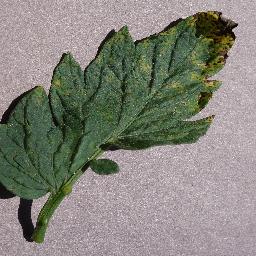
Label: Tomato___Septoria_leaf_spot